Spuds (film)

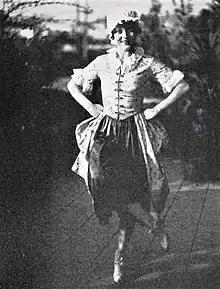
Still with Dorothy Dwan

Spuds is a 1927 American silent comedy film directed by Edward Ludwig and starring Larry Semon, Dorothy Dwan, and Edward Hearn. Semon and Dwan were married.